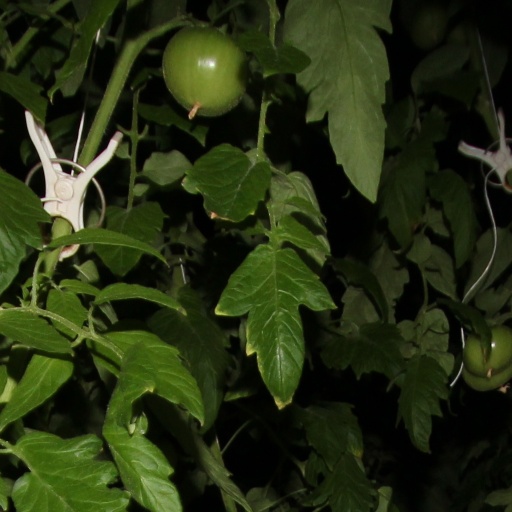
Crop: tomato